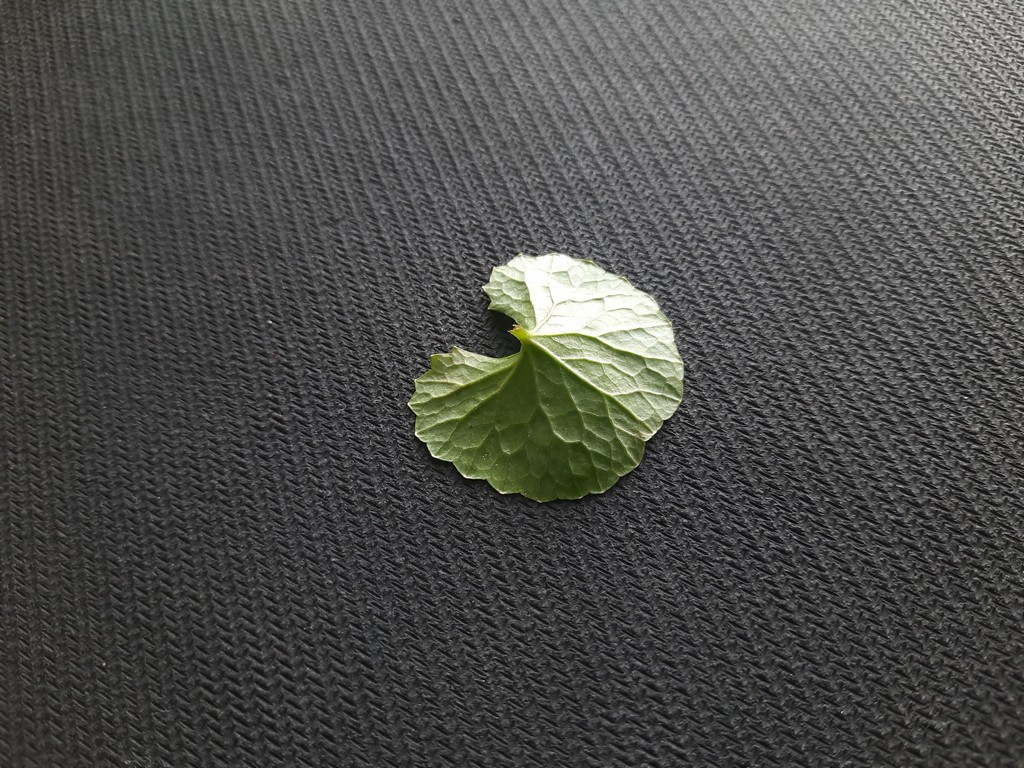
Label: Healthy